Billboard Year-End Hot 100 singles of 1969

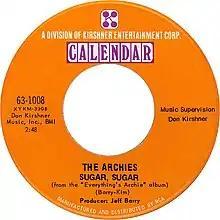
"Sugar, Sugar" by The Archies was the number one song of 1969.

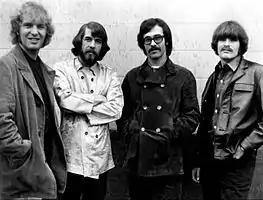
Creedence Clearwater Revival had three songs on the Year-End Hot 100.

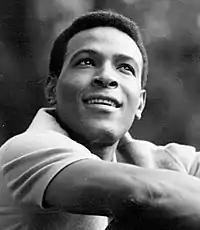
Marvin Gaye had three songs on the Year-End Hot 100.

This is a list of "Billboard" magazine's Top Hot 100 songs of 1969. The Top 100, as revealed in the year-end edition of "Billboard" dated December 27, 1969, is based on Hot 100 charts from the issue dates of January 4 through December 13, 1969.